Phototypesetting

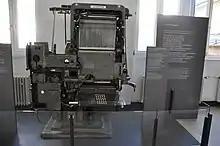
An Intertype Fotosetter, one of the most popular "first-generation" mass-market phototypesetting machines. The system is heavily based on hot metal typesetting technology, with the metal casting machinery replaced with photographic film, a light system and glass pictures of characters.

In 1949 the Photon Corporation in Cambridge, Massachusetts, developed equipment based on the Lumitype of Rene Higonnet and Louis Moyroud. The Lumitype-Photon was first used to set a complete published book in 1953, and for newspaper work in 1954. Mergenthaler produced the Linofilm using a different design, and Monotype produced Monophoto. Other companies followed with products that included Alphatype and Varityper.